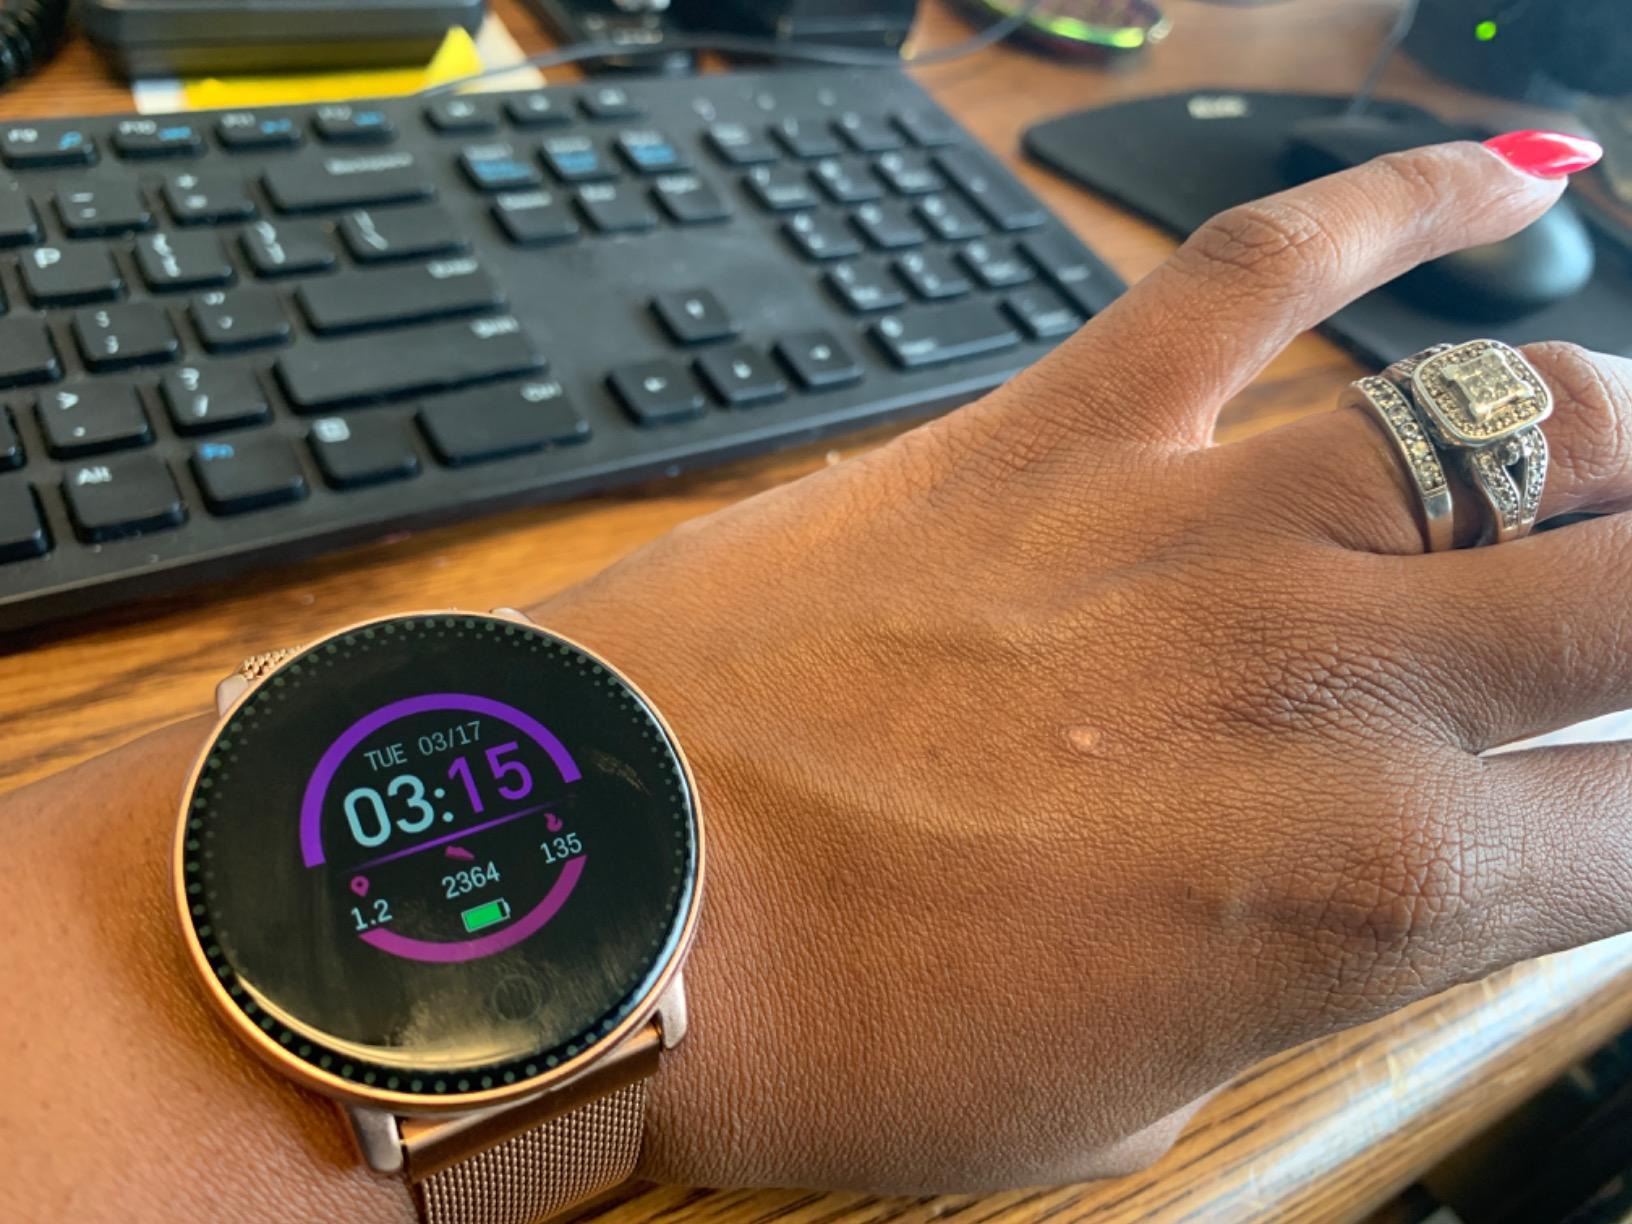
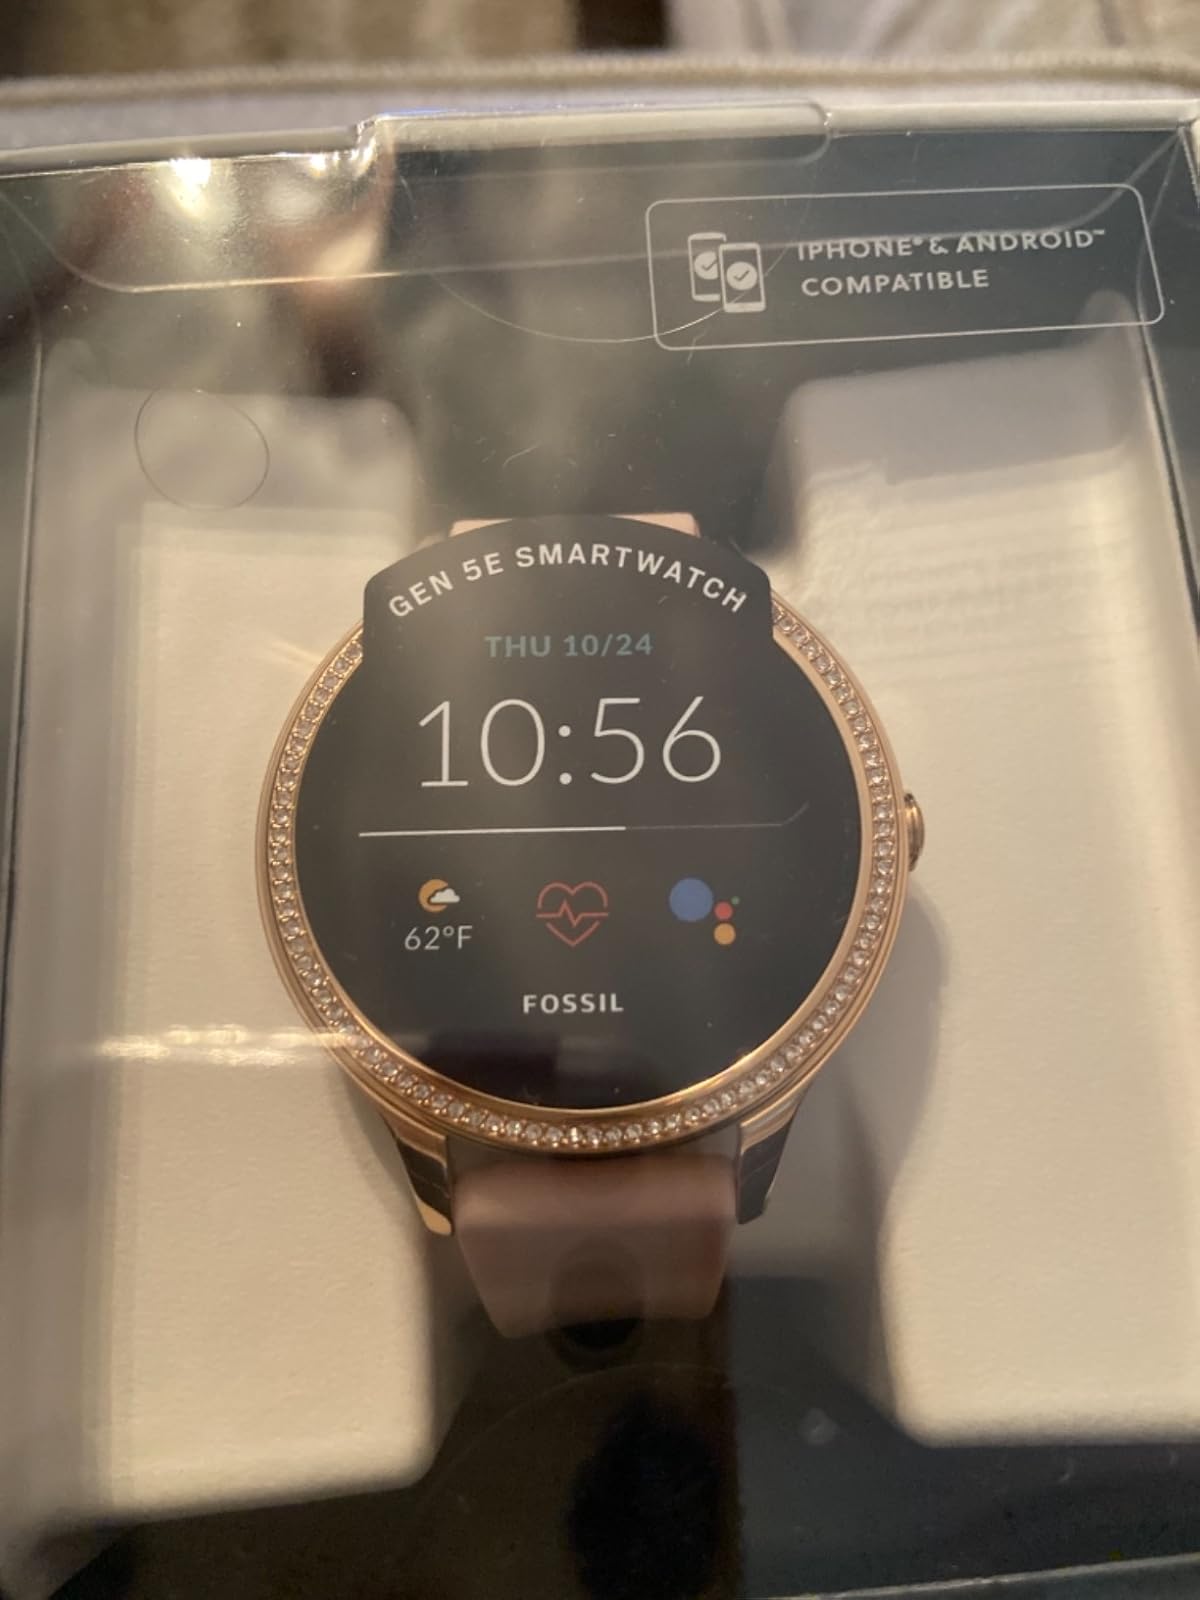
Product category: smartwatch
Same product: no